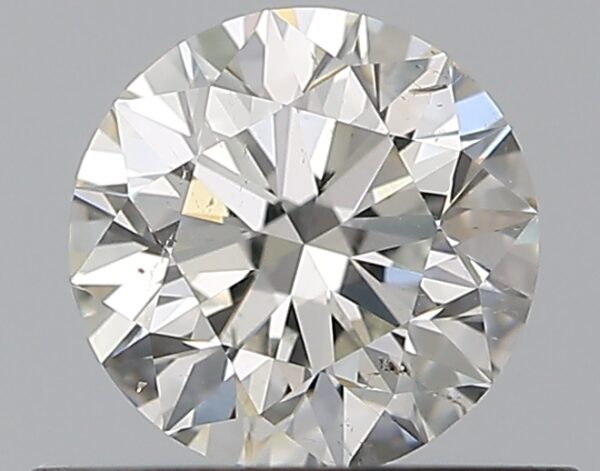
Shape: round
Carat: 0.5
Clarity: SI2
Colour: H
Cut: EX
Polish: EX
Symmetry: EX
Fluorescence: M
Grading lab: GIA
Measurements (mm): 5.06 x 5.08 x 3.18